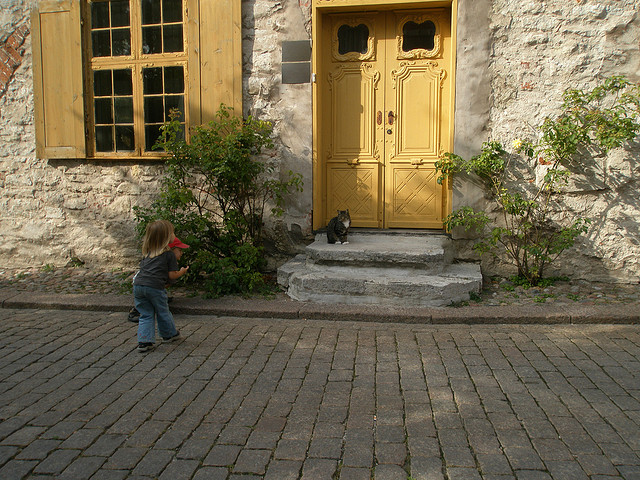
user: Given an image and a question. Answer the question in a short answer. Question: Name the type of wood used to make this door in this picture? Short Answer:
assistant: cedar